2018 Can-Am Duels

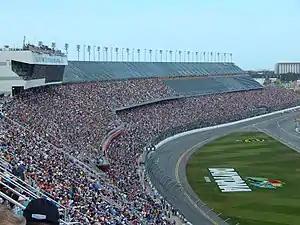
Daytona International Speedway, where the races will be held.

Daytona International Speedway is one of six superspeedways to hold NASCAR races, the others being Michigan International Speedway, Auto Club Speedway, Indianapolis Motor Speedway, Pocono Raceway and Talladega Superspeedway. The standard track at Daytona International Speedway is a four–turn superspeedway that is long. The track's turns are banked at 31 degrees, while the front stretch, the location of the finish line, is banked at 18 degrees.